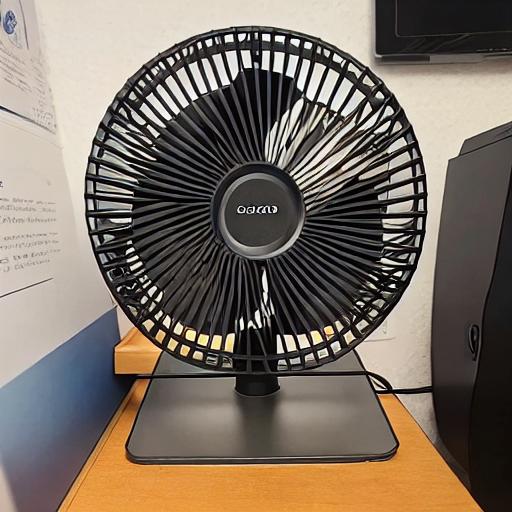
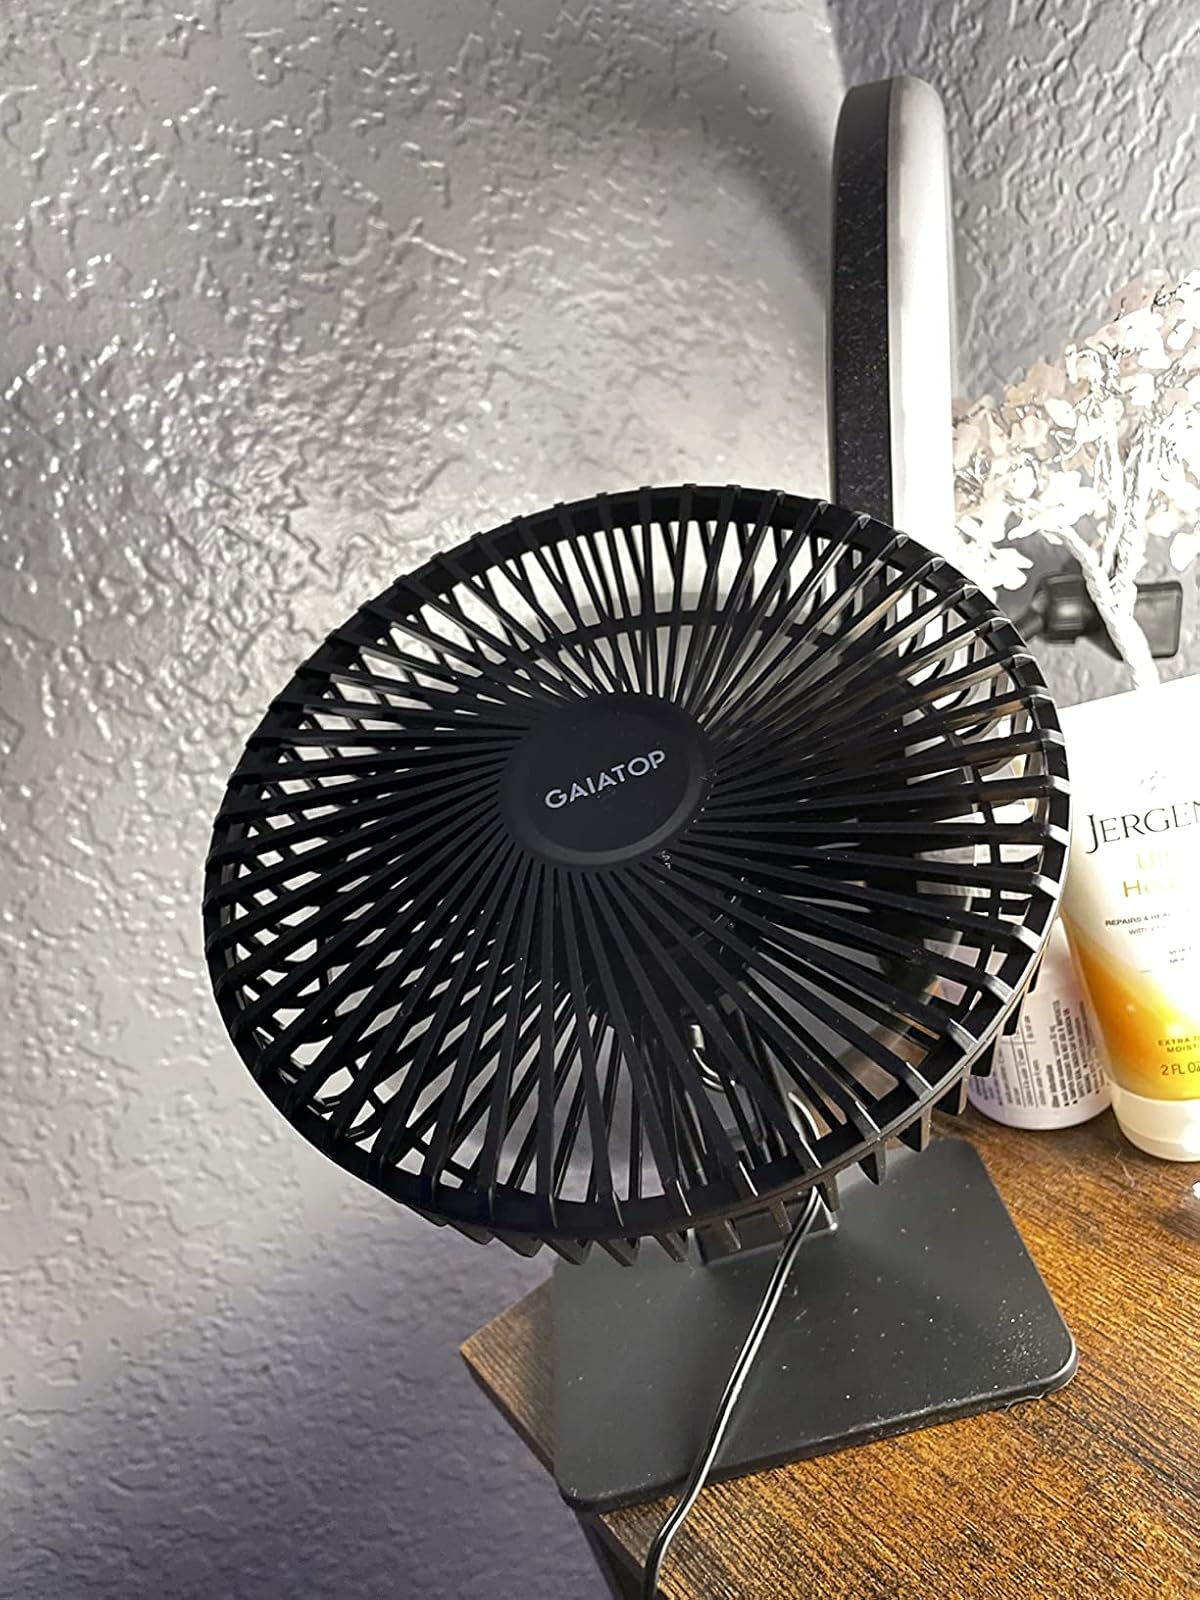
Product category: fan
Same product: no